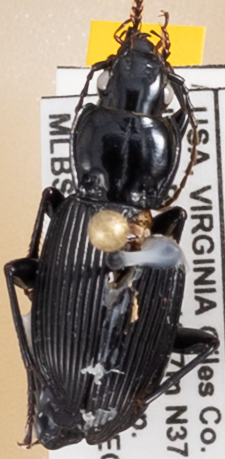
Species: Pterostichus lachrymosus
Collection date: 2023-08-08
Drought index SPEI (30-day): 0.1
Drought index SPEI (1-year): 0.24
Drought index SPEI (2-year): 0.03